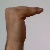
The image shows a hand gesture representing a space in Indian Sign Language.